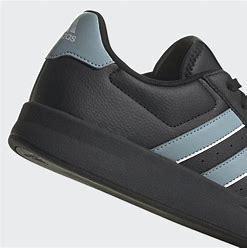
Brand: Adidas
Model: Breaknet